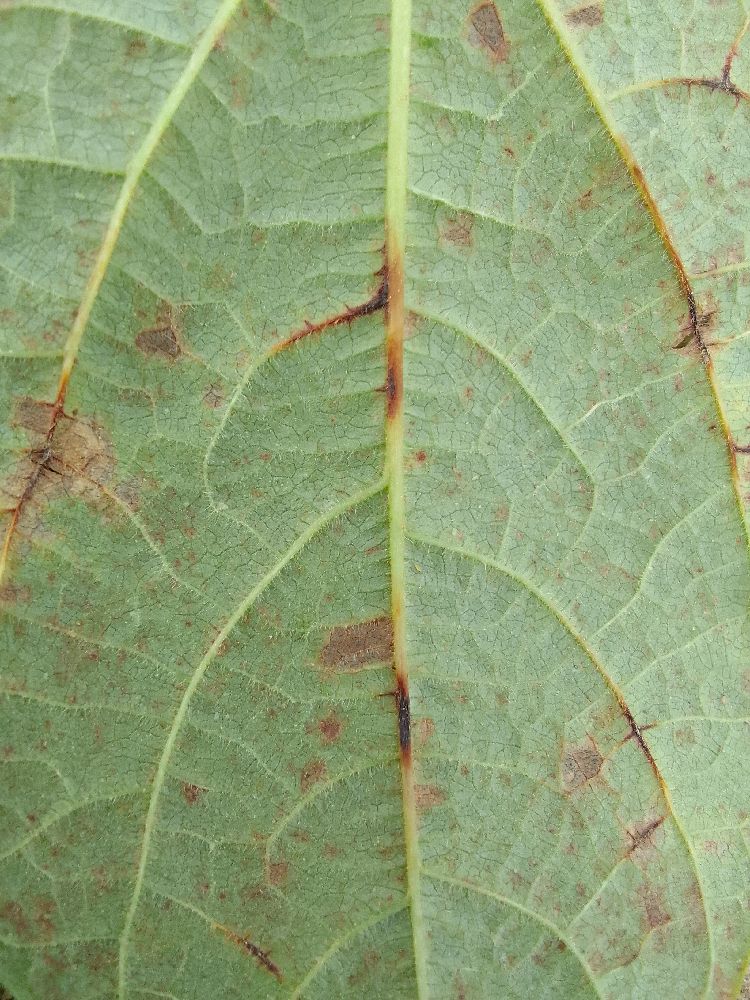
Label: anthracnose